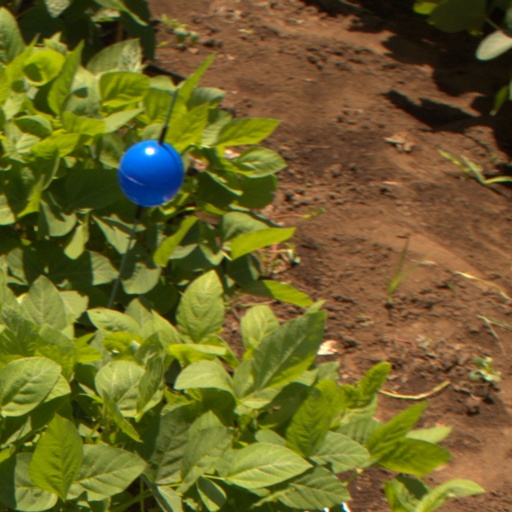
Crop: soybean